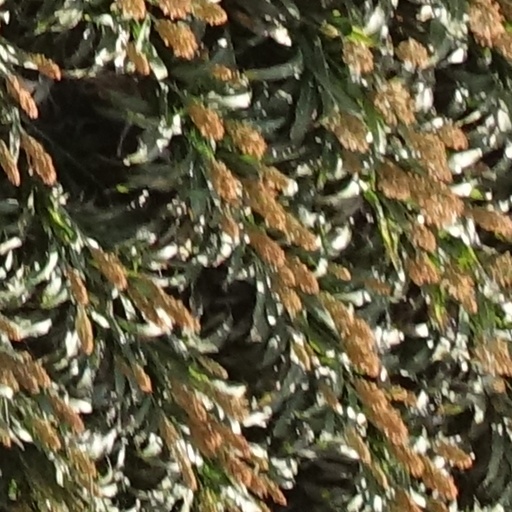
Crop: sorghum